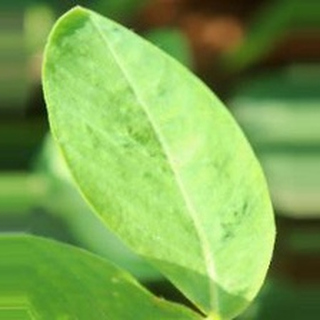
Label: healthy_groundnut